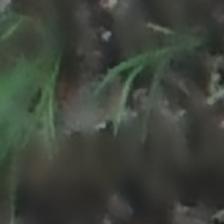
Label: clustered